Ajit Hutheesing

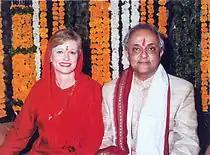
Armstrong and Hutheesing at their wedding, 1996

Hutheesing married Amrita Nigam in 1960 in London. They had three children together: sons Nikhil, Vivek and Ravi. The family lived in Arlington and McLean, Virginia between 1965 and 1975 before moving to Greenwich, Connecticut. Their marriage ended in a divorce in 1984. Amrita Hutheesing died in 2015, aged 77.